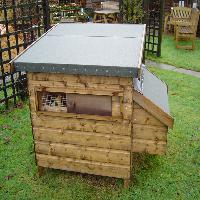
Weather: cloudy or overcast